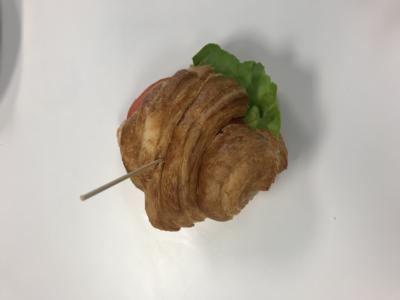
Label: generalcompost